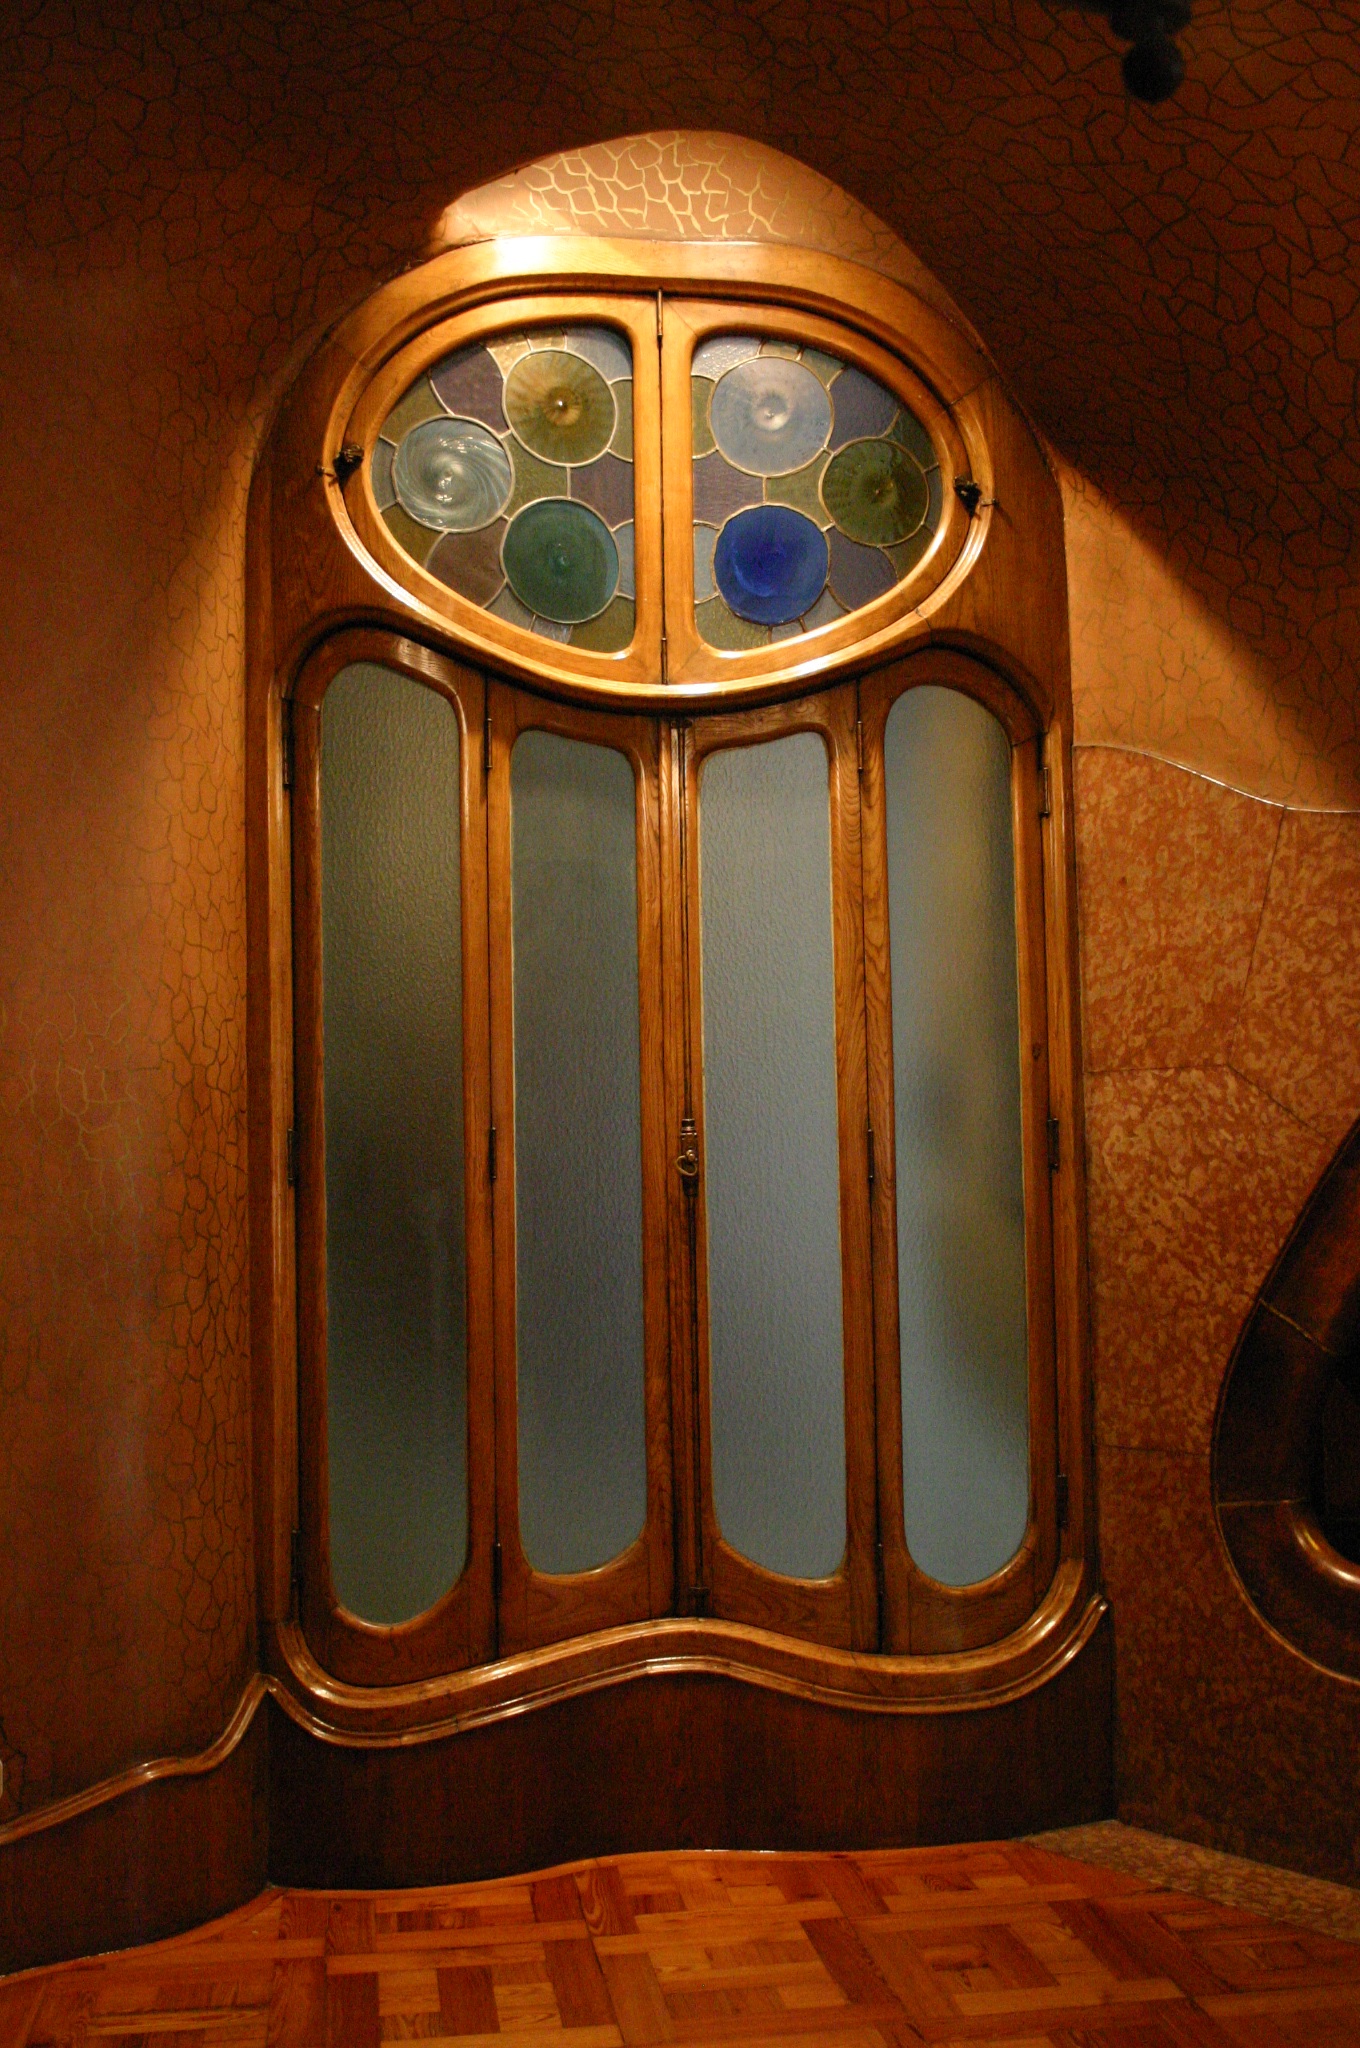
wood, window, lighting, door, barcelona, circle, gaudi, shape, casa batll, the interior of the, man made object